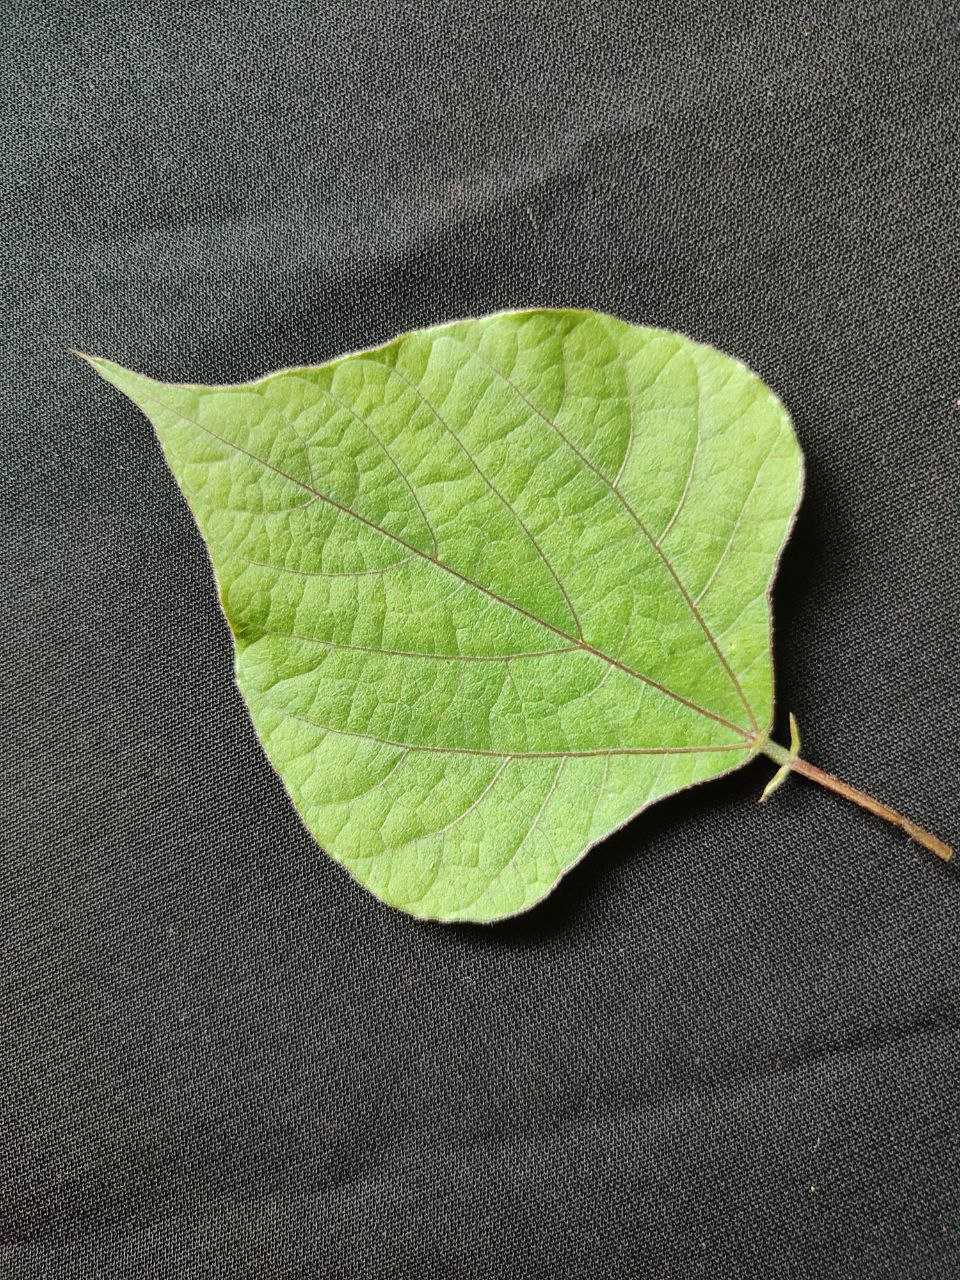
Crop: bean
Leaf condition: Fresh Leaf